Eusociality

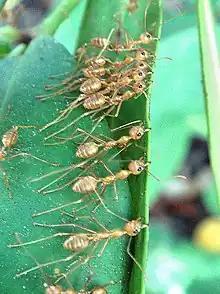
Weaver ants, here collaborating to pull nest leaves together, can be considered eusocial, as they have a permanent division of labor.

E. O. Wilson extended the concept to include other social insects, such as ants, wasps, and termites. Originally, it was defined to include organisms (only invertebrates) that fulfilled the same three criteria defined by Michener.